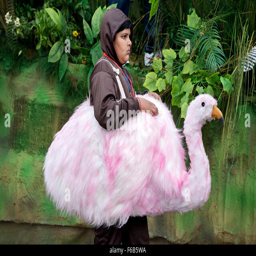
a young boy walks alongside a float during event